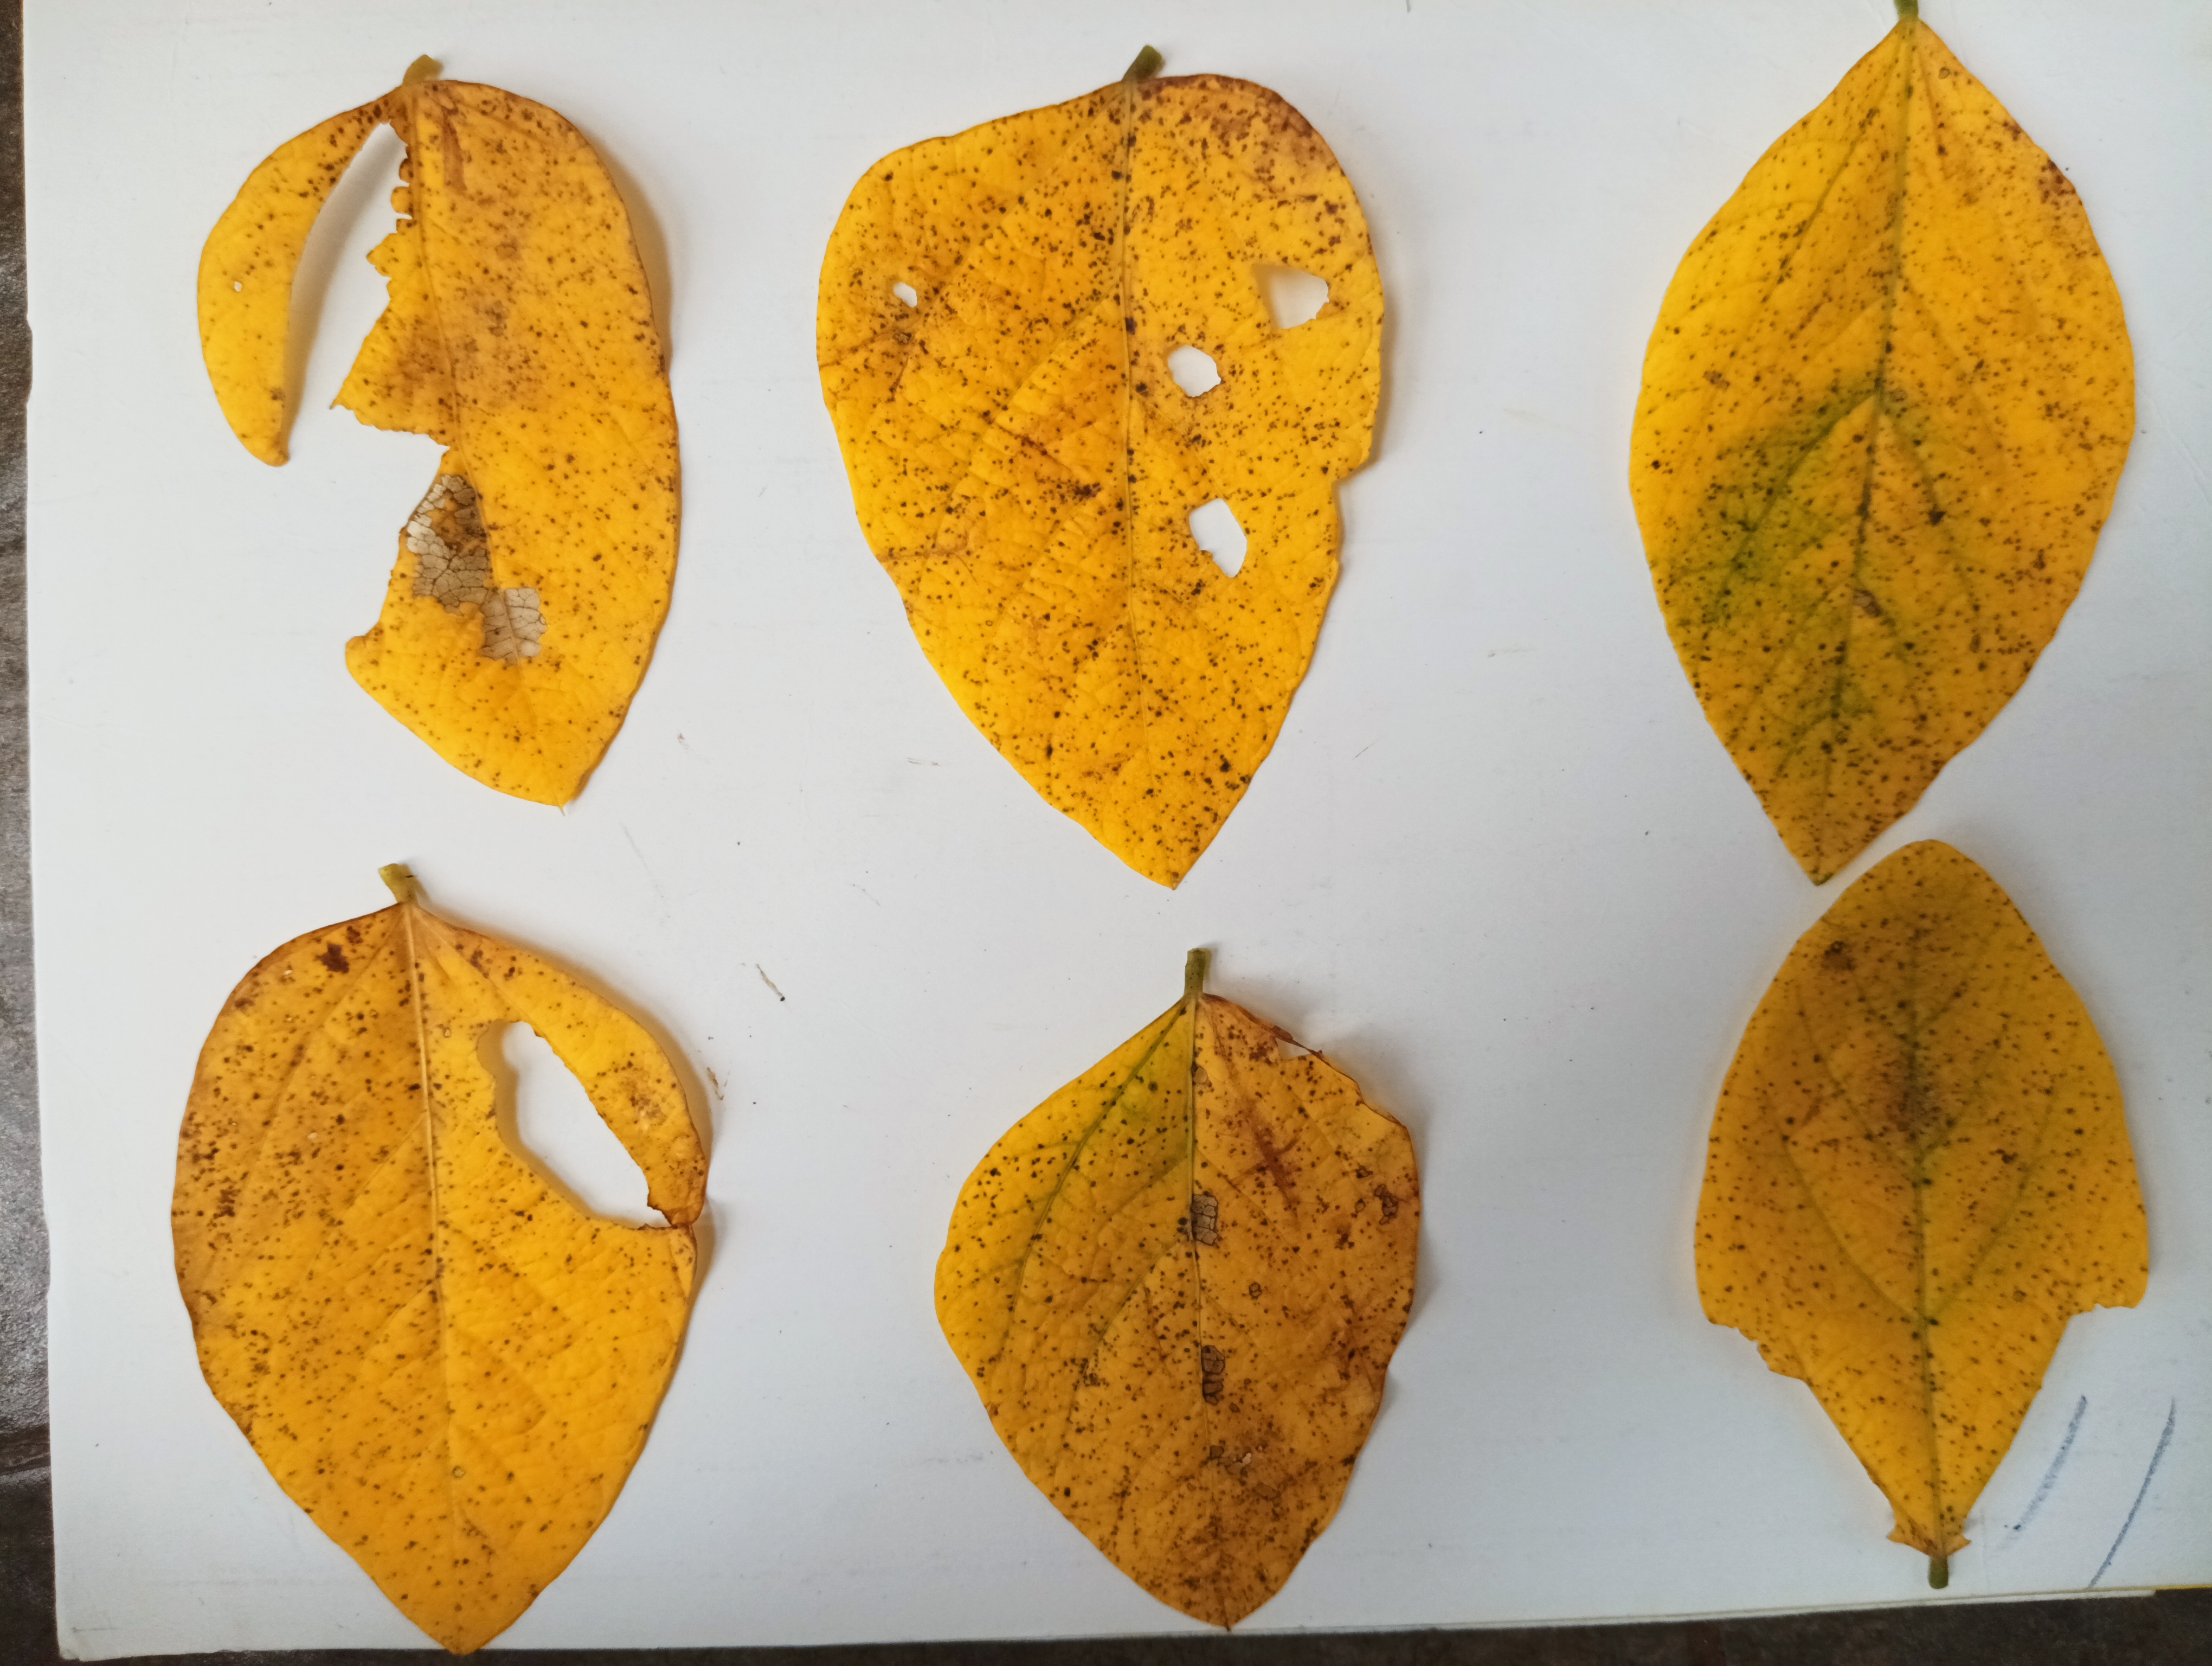
Label: Vein Necrosis